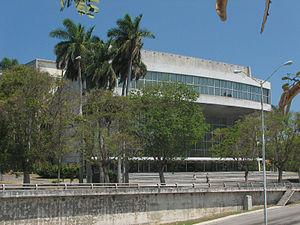
Le théâtre national de Cuba est l'un des plus importants Théâtre cubain situé Plaza de la Revolución à La Havane à Cuba.
Plaza de la Revolución est une vaste place située à La Havane, la capitale de Cuba. D'une étendue de 72 000 m², elle bordée sur son côté sud par le mémorial José Martí ; à l'ouest par le Théâtre national de Cuba ; au nord par le ministère de l'Intérieur et le musée de la poste ; à l'est par la Bibliothèque nationale José Martí.